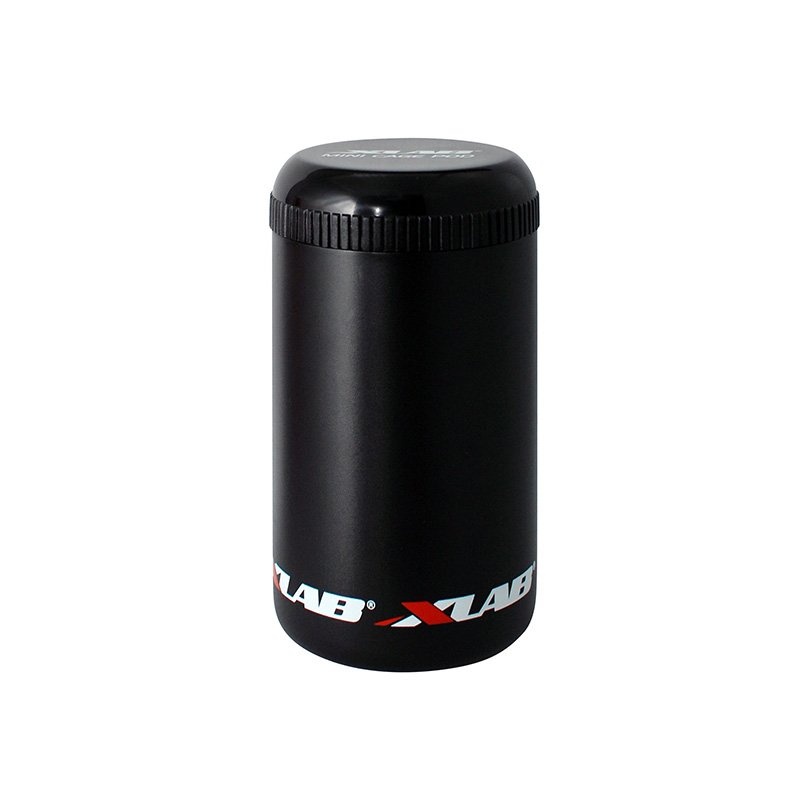
Bottle Mezzo Cage Pod
MINI CAGE POD Comes complete with fleece inner bag for quiet tube, tools and inflation storage. Fits in any standard bottle cage. 500 mL. FEATURES: Convenient compact, repair storage that fits in a cage. Soft bag eliminates rattling for an enjoyable noise-free ride. Small repair kit space - tube, CO2s, tyre lever, inflator & mini tool all fit! No fiddling when repairing your tyre, your contents stay dry. Carry everything you need to get back on the road in a flash. MEZZO CAGE POD Comes complete with fleece inner bag for quiet tubular tyre, tools and inflation storage. Fits in any standard bottle cage. 750 mL. FEATURES: Easy access to your repair kit with a quick twist. Soft bag eliminates rattling for an enjoyable noise-free ride. Large size to fit everything you need to get your tyre fixed. Waterproof because dry repair kits are much better than wet ones. When empty fits just as secure, unlike an empty repair bag.
Brand: XLAB
Category: Sporting Goods > Outdoor Recreation > Cycling > Bicycle Accessories > Bicycle Cages > Bicycle Storage Cages